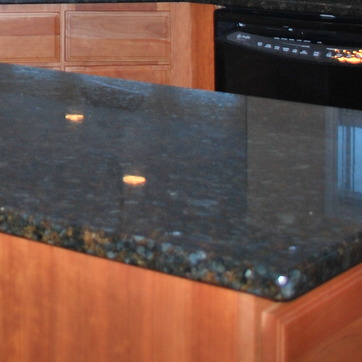
Material: polishedstone